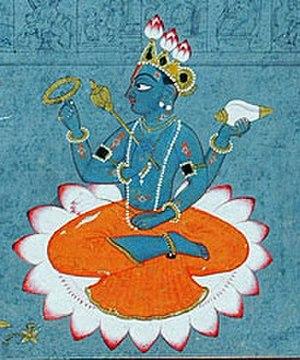
Le vishnouisme est un courant de l'hindouisme basé sur le système philosophique et religieux du Védanta. Sa pratique est la dévotion envers Vishnou comme Dieu suprême en tant que tel ou à travers ses incarnations Krishna et Rāma. C'est l'une des plus importantes expressions spirituelles de l'hindouisme avec le shivaïsme.
Les sciences sociales estiment aujourd'hui que l'humanité a créé environ 10 000 religions sans prendre en compte les différents schismes. Différents universitaires ont présenté durant les deux derniers siècles des thèses sur la classification de ces religions.